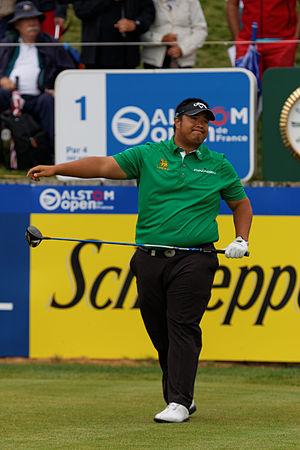
Kiradech Aphibarnrat lors du quatrième tour de l'Open de France 2014 - Golf National - Saint-Quentin-en-Yvelines (78) - départ du trou n° 1
Kiradech Aphibarnrat, né Anujit Hirunratanakorn le 23 juillet 1989 à Bangkok, est un golfeur thaïlandais. Devenu professionnel en 2008, il remporte l'année suivante la première de ses onze victoires professionnelles. Après avoir remporté l'Asian Tour en 2013, il est athlète olympique à Rio puis devient en 2013 le premier joueur thaïlandais à devenir membre du PGA Tour.